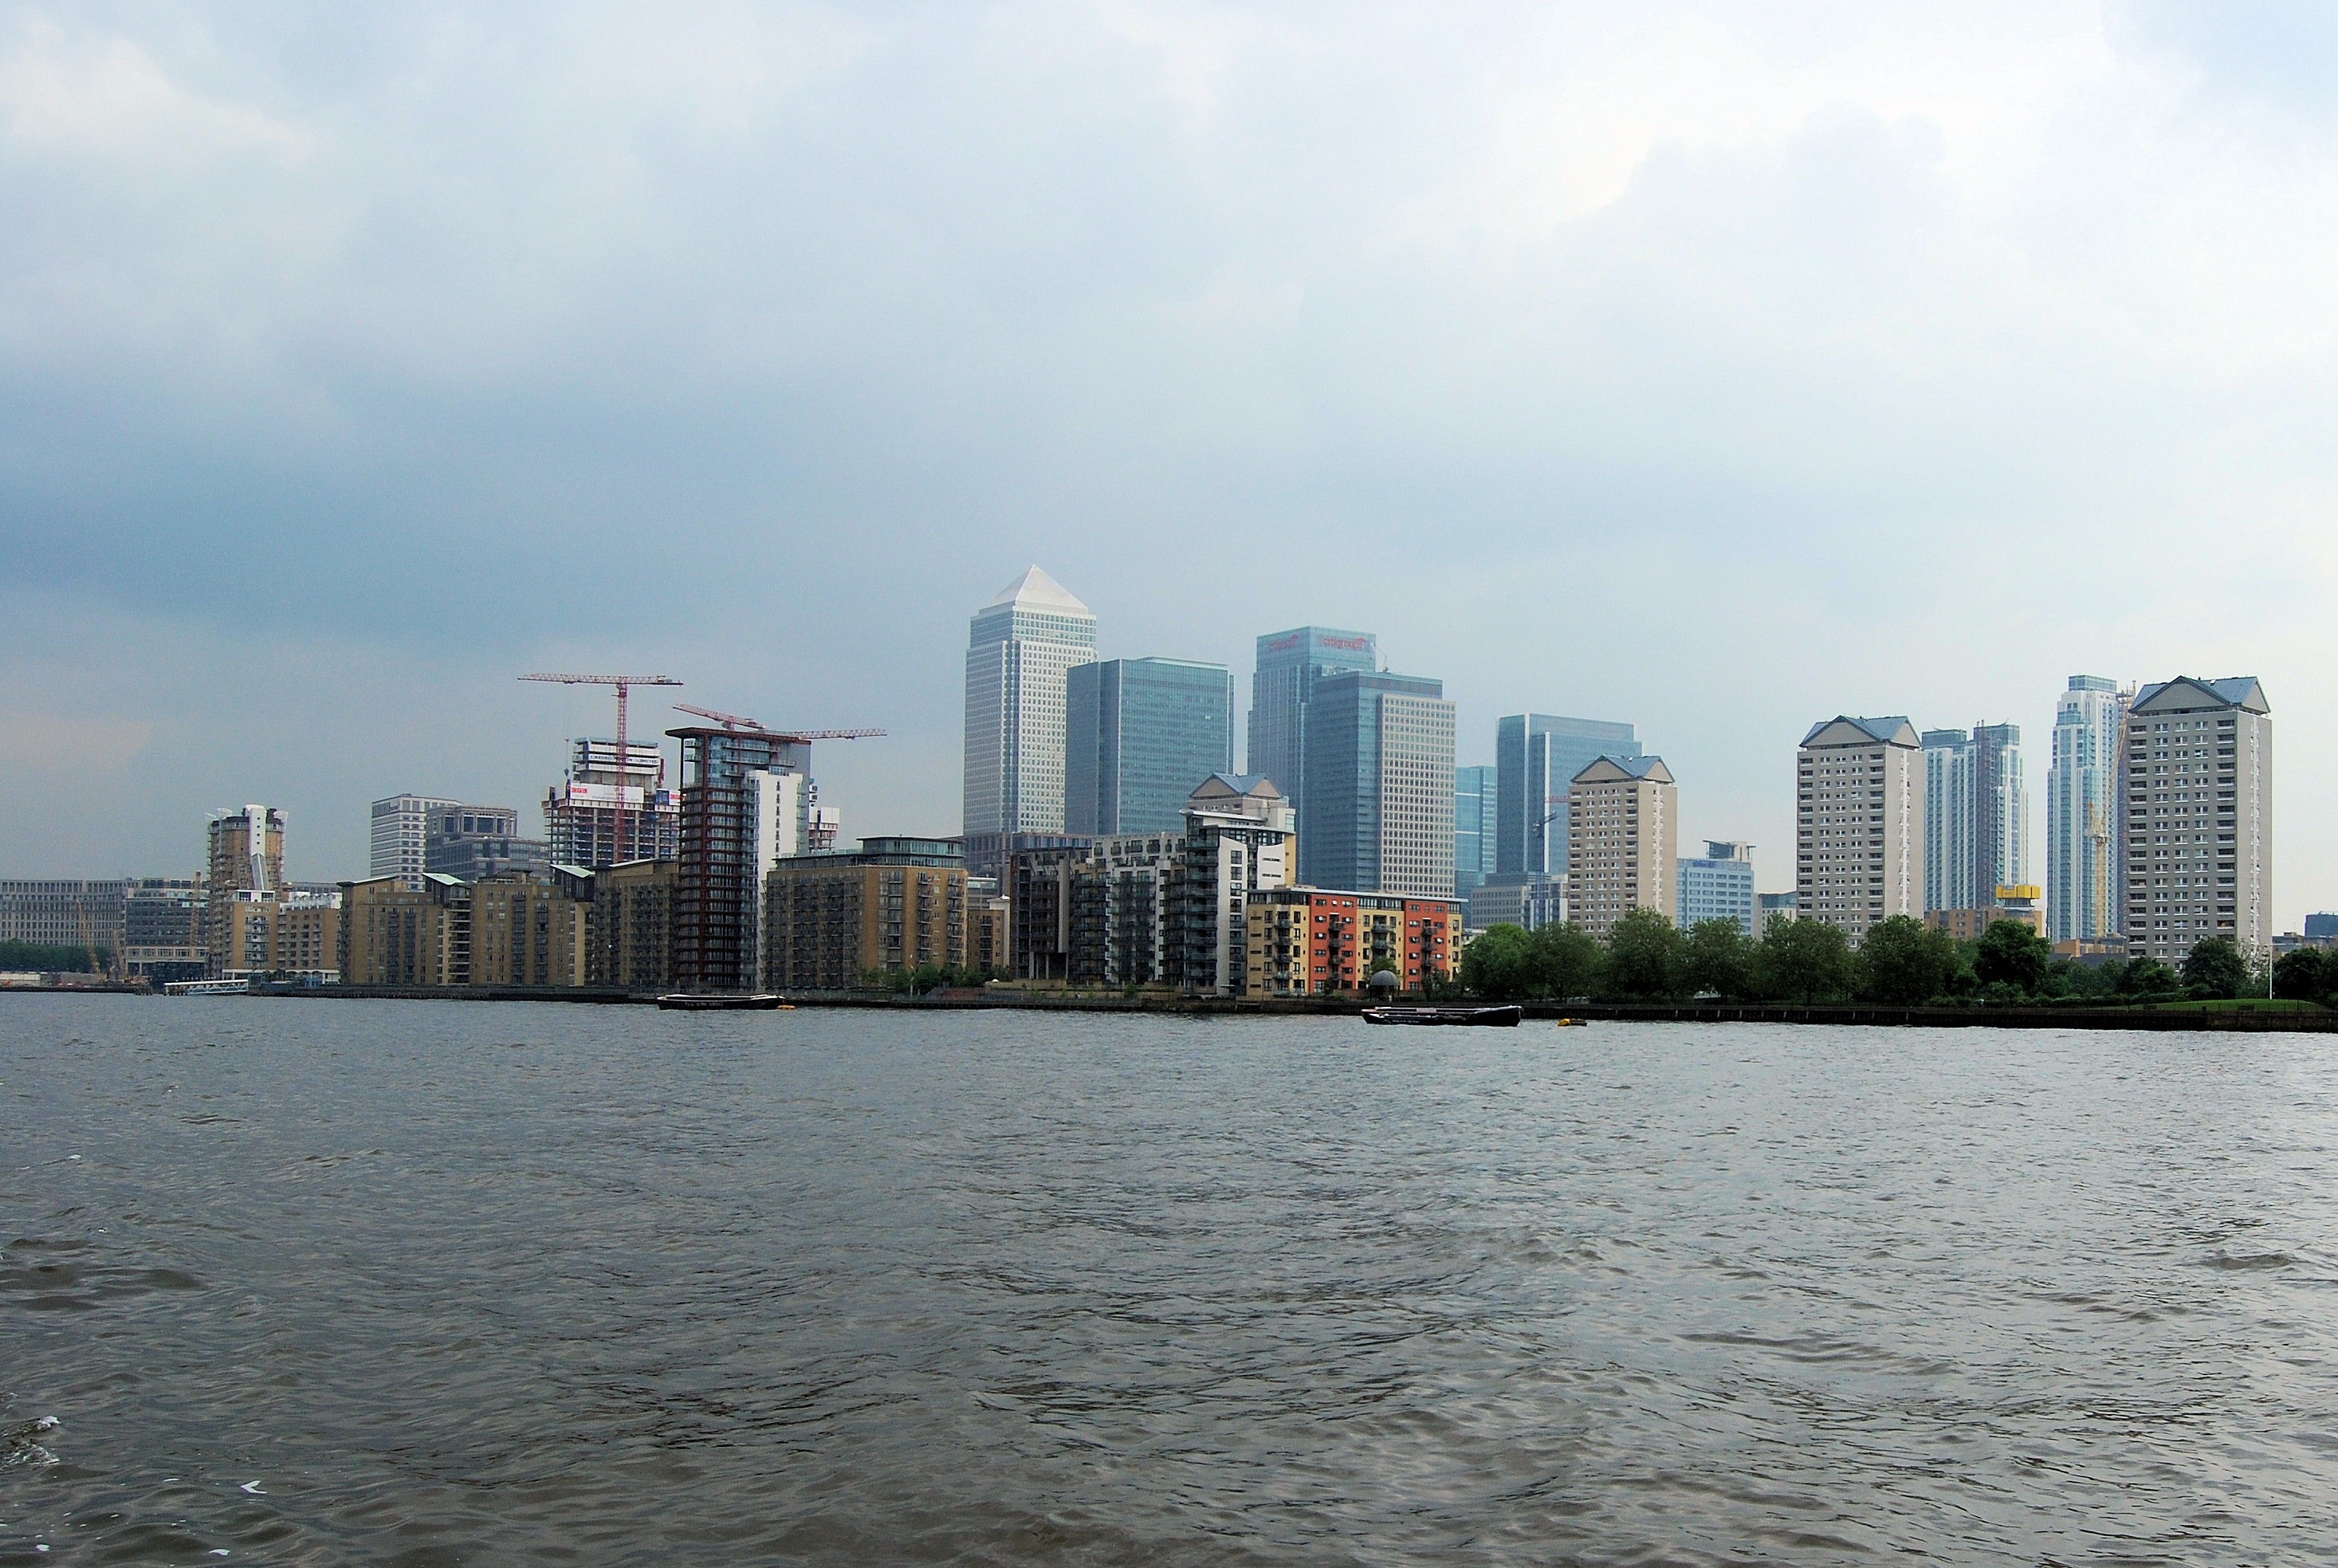
sea, coast, horizon, skyline, city, skyscraper, river, cityscape, panorama, downtown, dusk, reflection, bay, business, waterway, tower block, london, finance, river thames, canary wharf, urban area, geographical feature, atmospheric phenomenon, human settlement, metropolitan area